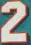
Number: 2